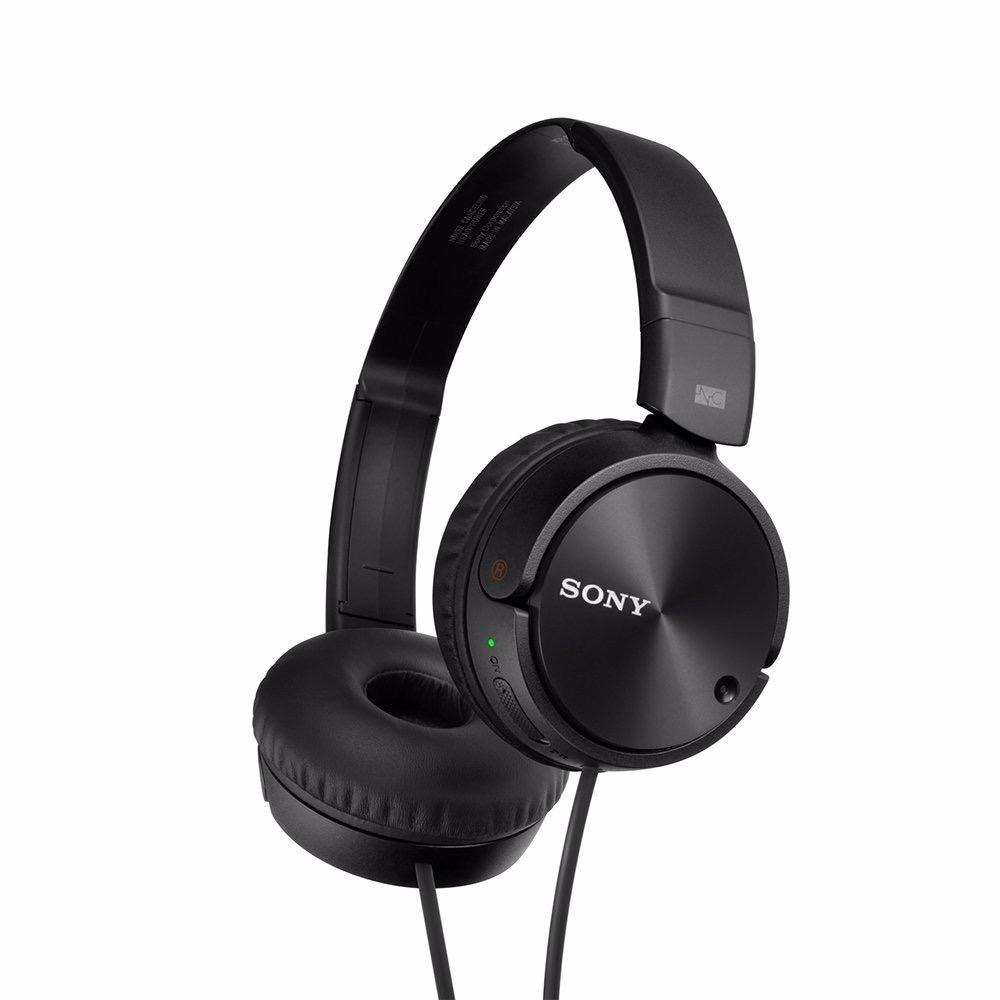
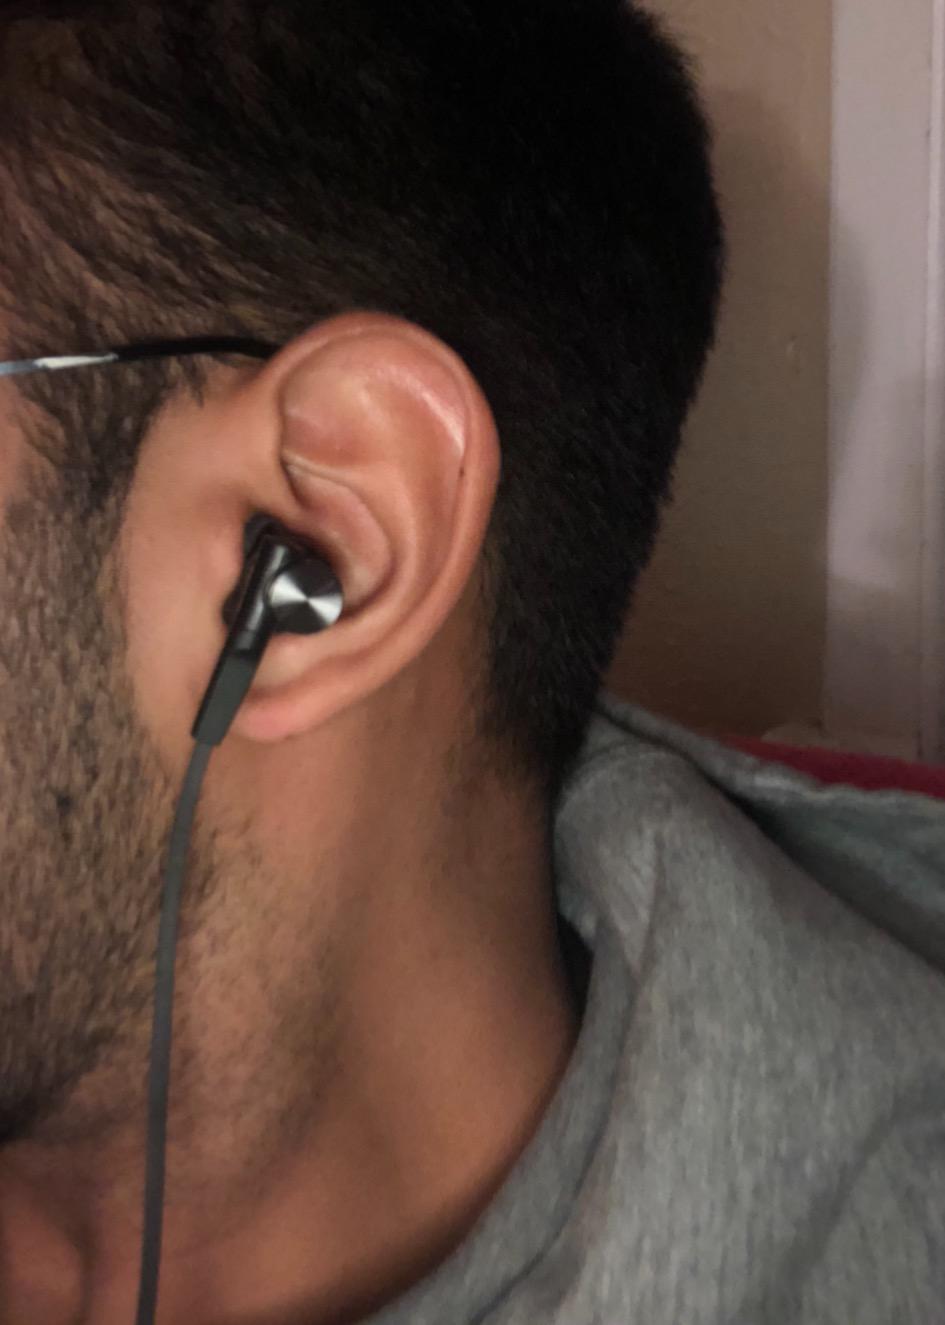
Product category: headphones
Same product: no